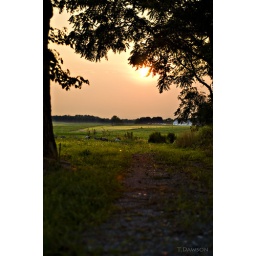
Sunset over a field of green